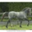
Label: horse